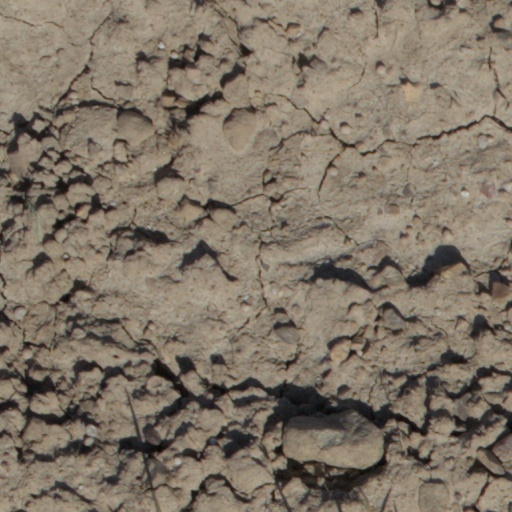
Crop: wheat